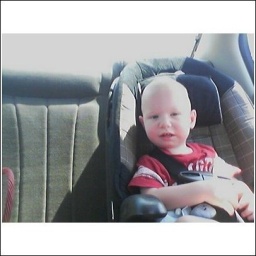
Ian phone pictures.jpg-first day in big boy seat